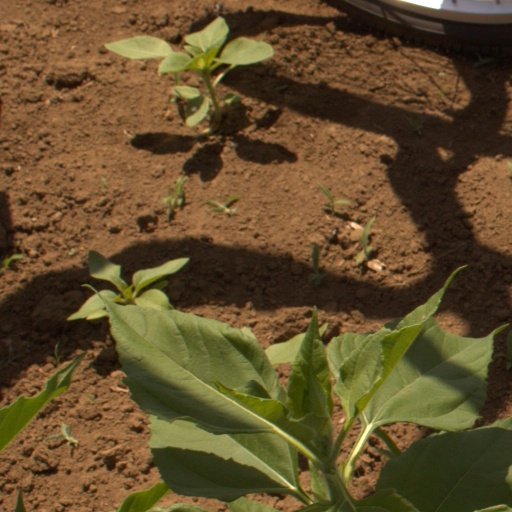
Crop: Jerusalem artichoke